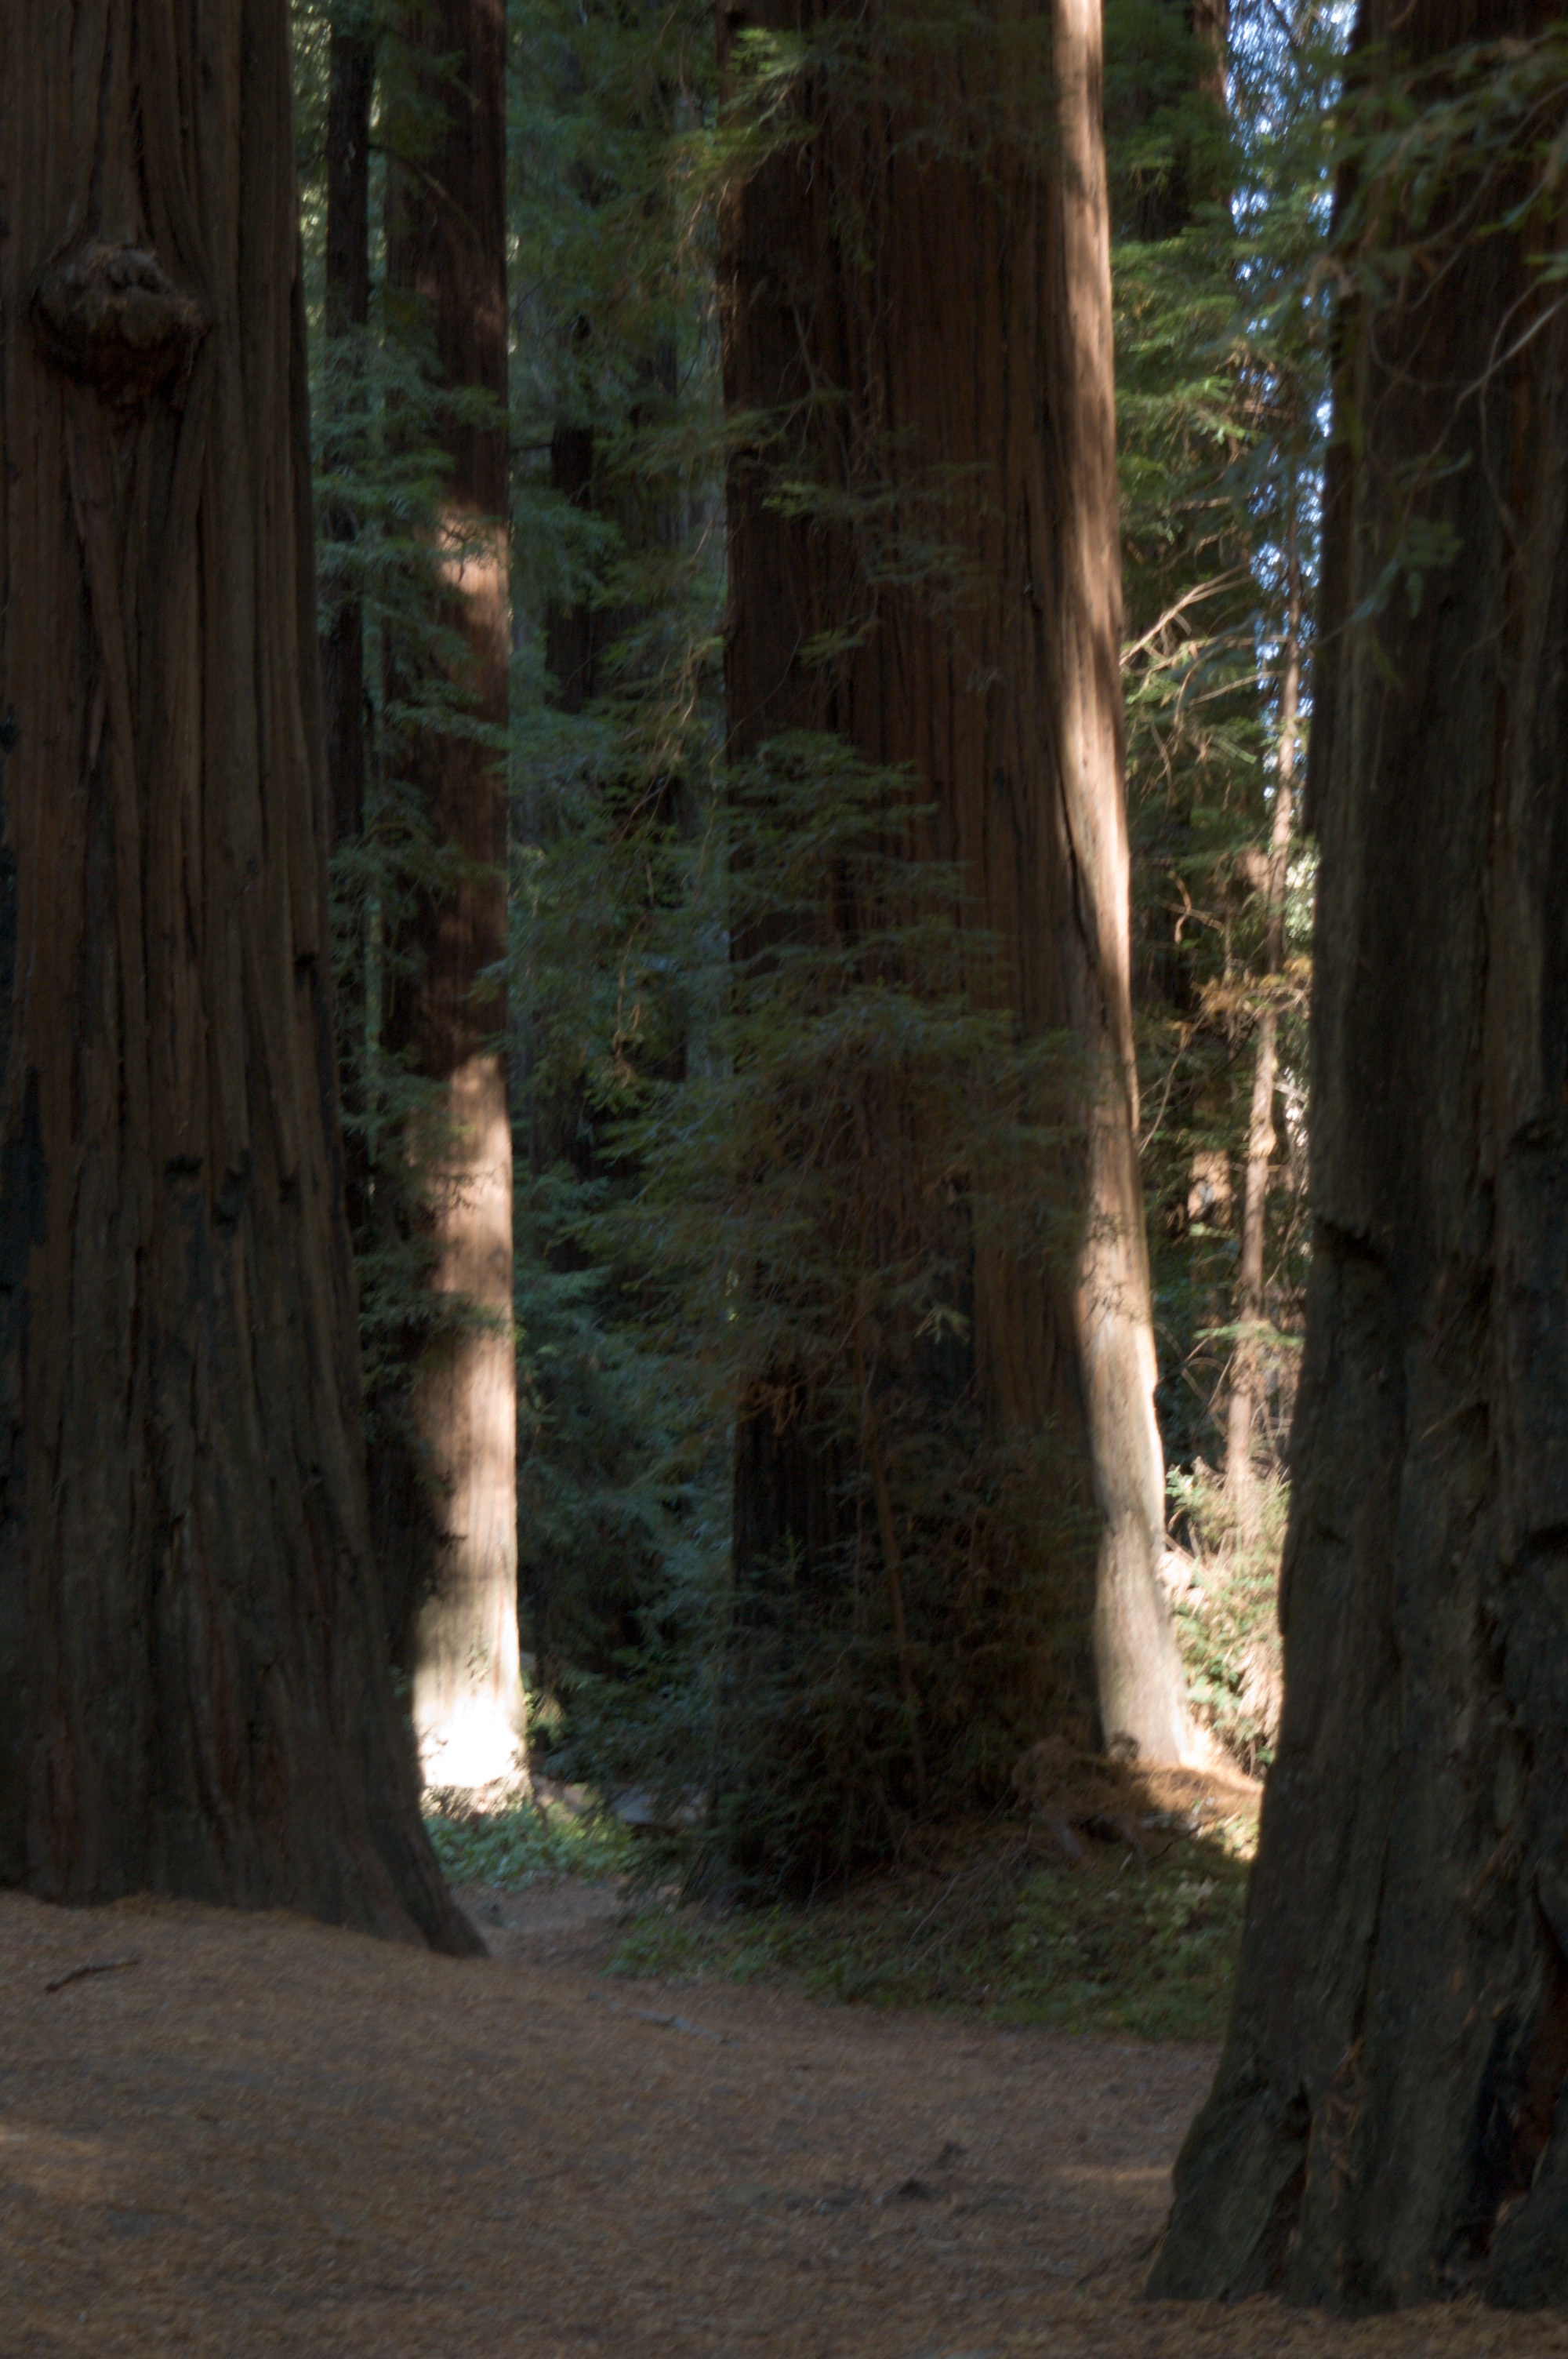
tree, nature, forest, rock, wilderness, plant, wood, trail, sunlight, trunk, formation, jungle, california, trunks, woodland, habitat, giant redwoods, natural environment, woody plant